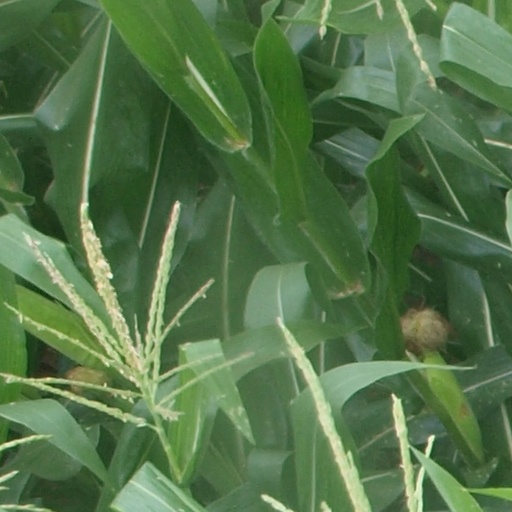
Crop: maize; corn